Cunizza da Romano

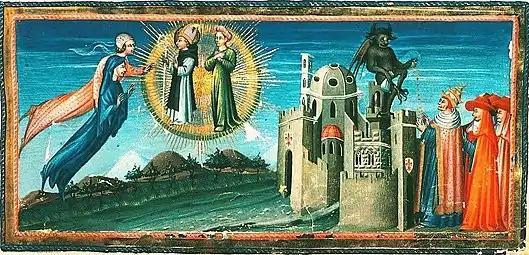
Dante and Beatrice encounter Cunizza da Romano and Folco of Marseille in the heaven of Venus, "Paradiso" IX. By Giovanni di Paolo (1444–50), British Museum.

Dante Alighieri had likely learned of the da Romano family through Guido Cavalcanti, since Guido’s father had hosted one of Cunizza’s legal proceedings. Dante also stayed at the court of the degli Scagligeri in Verona, the family who succeeded Ezzelino III after his death.